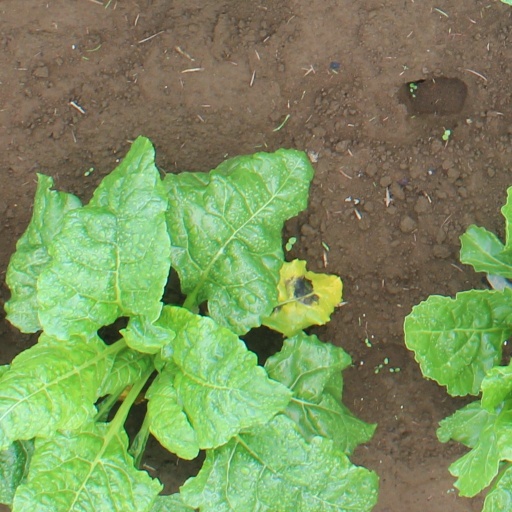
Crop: sugar beet